Bad Girls Don't Cry

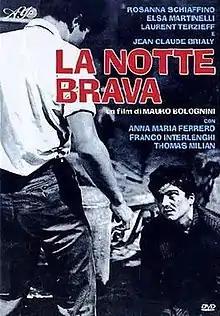

Bad Girls Don't Cry (also known as The Big Night, Night Heat, and On Any Street) is a 1959 Italian drama film directed by Mauro Bolognini. The film represents the debut of Tomas Milian in the Italian film industry.